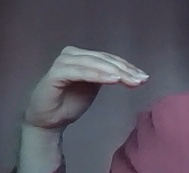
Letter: haa